Federal Labour Court

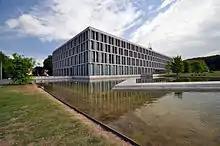
Federal Labor Court Building in Erfurt

The Federal Labour Court (BAG ) is the court of the last resort for cases of labour law in Germany, both for individual labour law (mostly concerning contracts of employment) and collective labour law (e.g. cases concerning strikes and collective bargaining). The court hears cases from the "Landesarbeitsgerichte" (Superior State Labour Courts), which, in turn, are the courts of appeals against decisions of the "Arbeitsgerichte" (Inferior State Labour Courts).